Solis Glacier

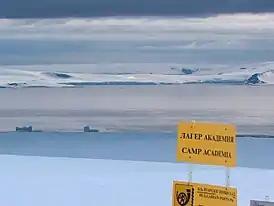
Solis Glacier (on the right) from Camp Academia, with Huron Glacier and McFarlane Strait in the foreground.

Solis Glacier is a glacier on Greenwich Island in the South Shetland Islands, Antarctica extending 2.8 km in southeast-northwest direction and 1.8 km in southwest-northeast direction and draining the north slopes of Breznik Heights to flow northwestwards into Yankee Harbour.